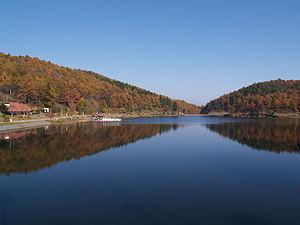
Omi est un village du district de Higashichikuma, dans la préfecture de Nagano au Japon.